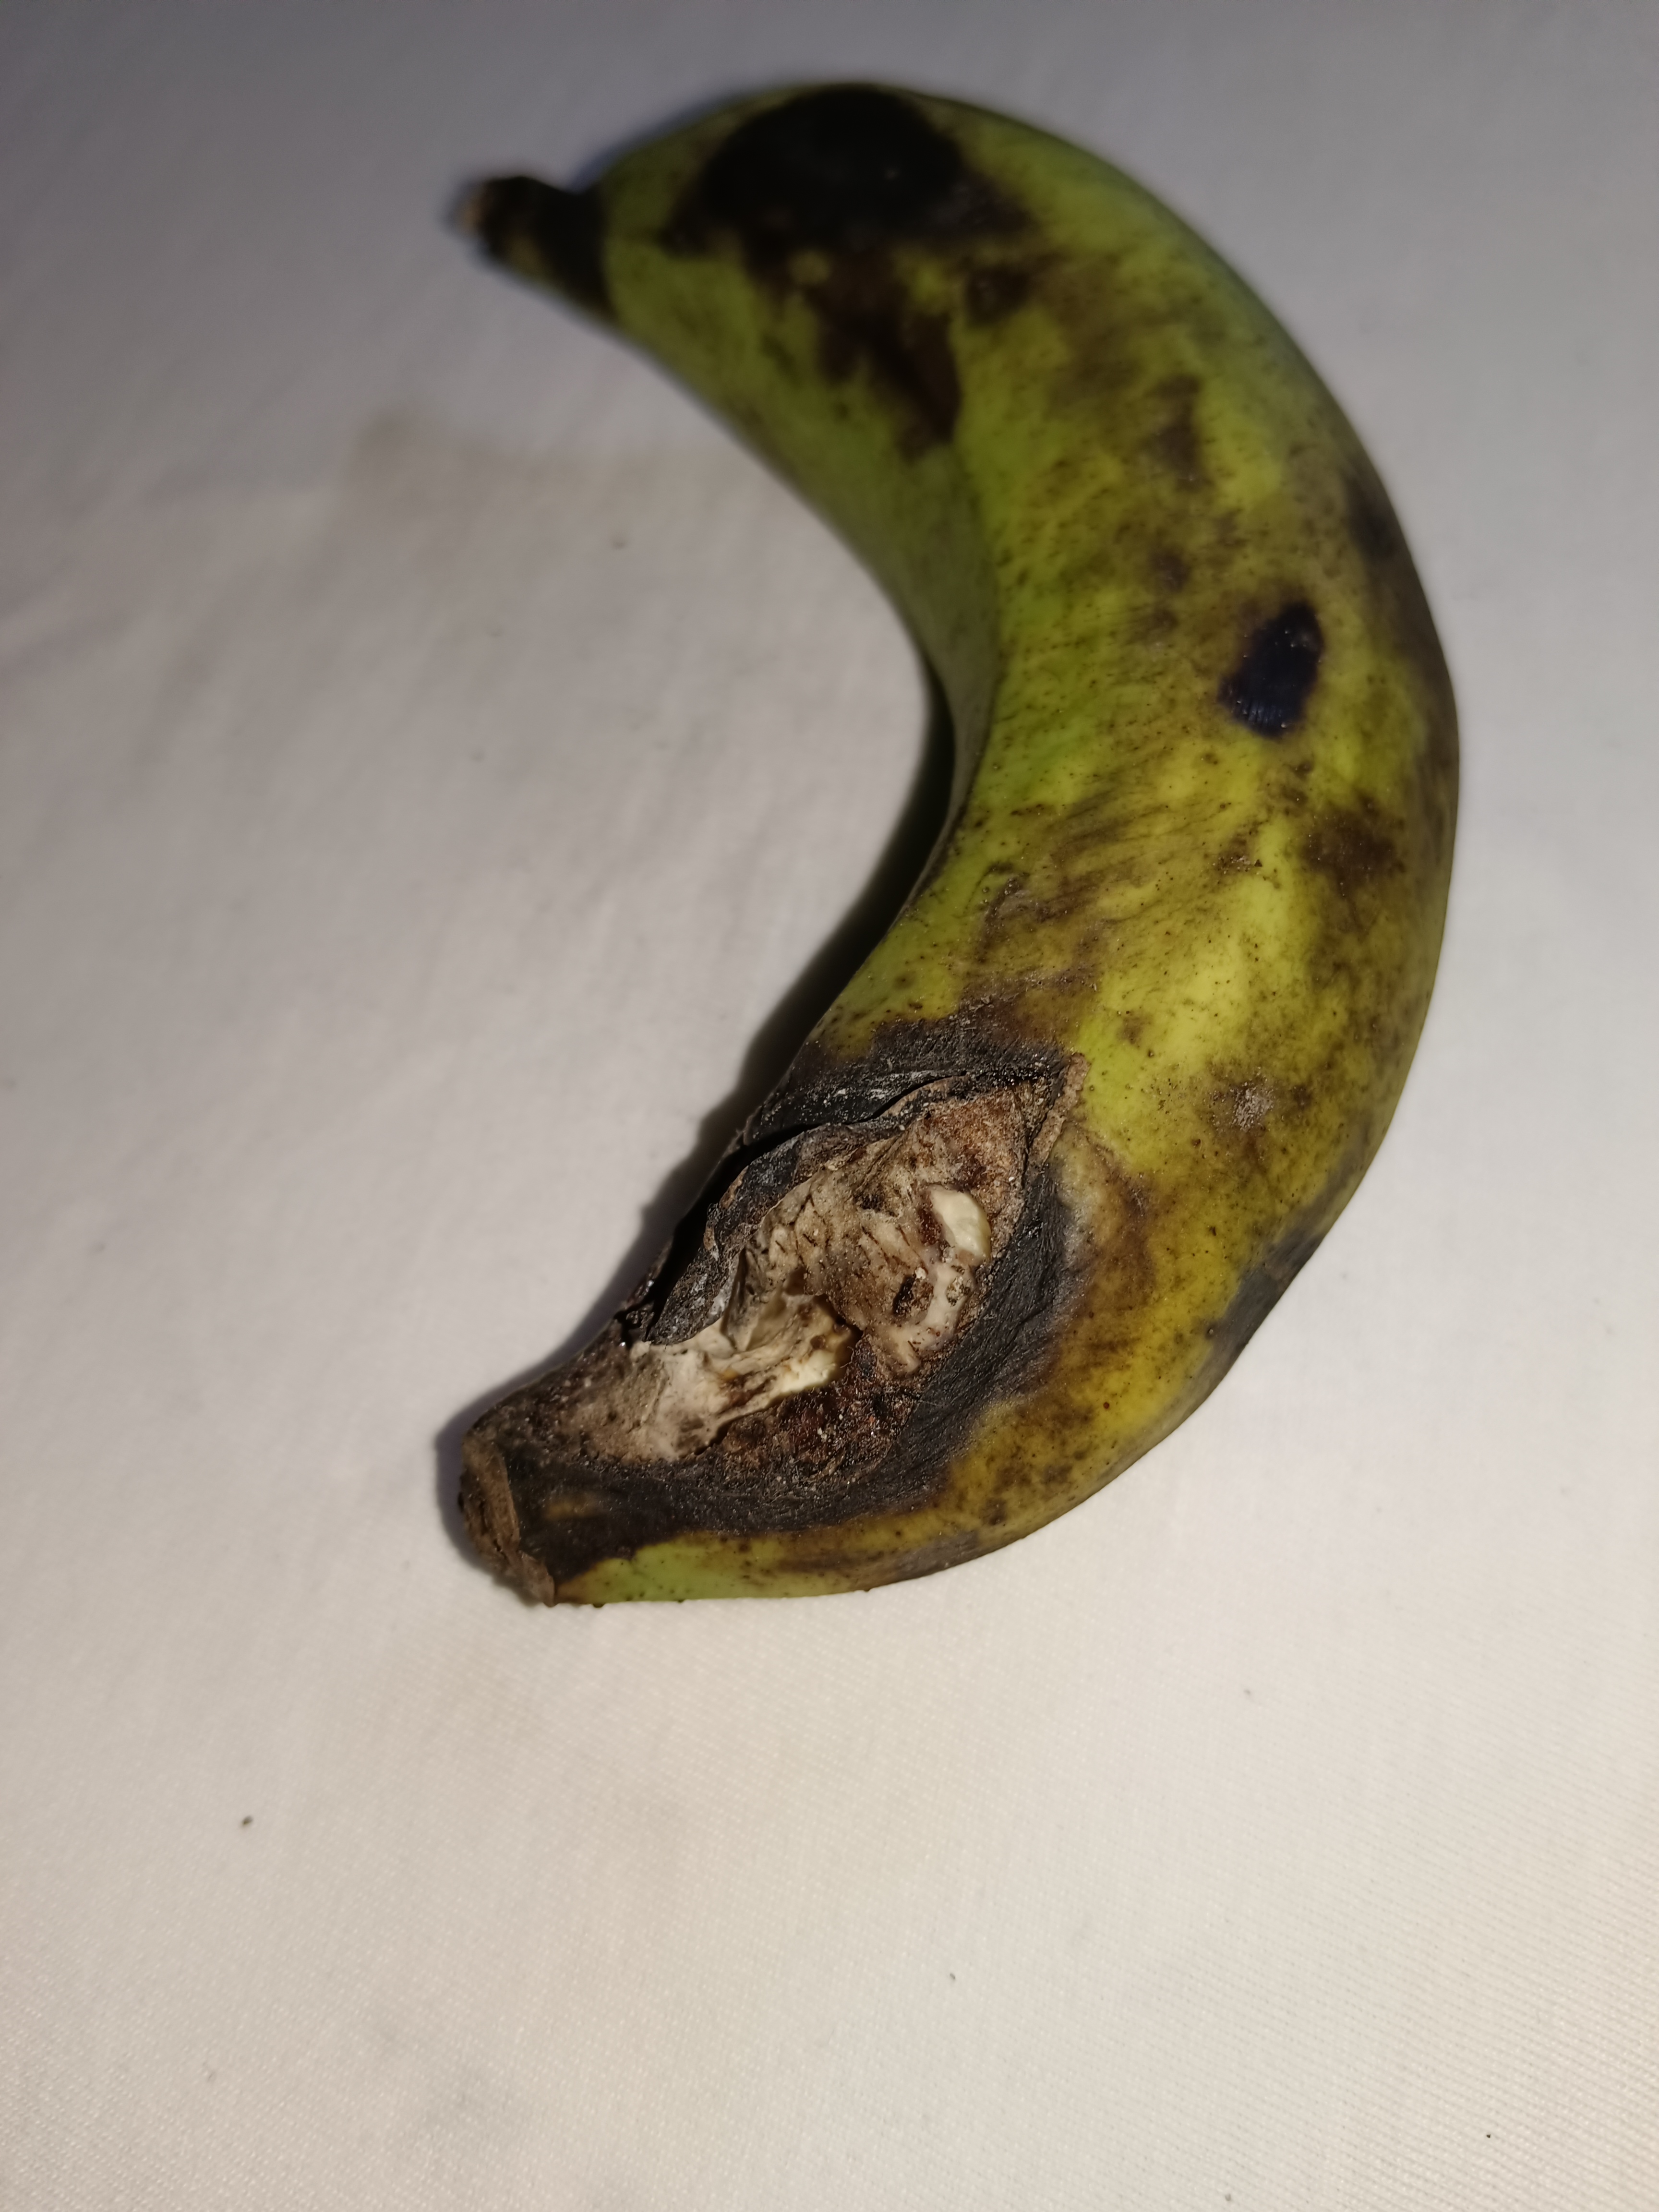
Banana variety: Shagor